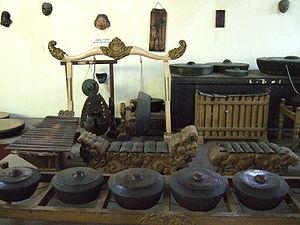
Cirebon est une ville d'Indonésie dans la province de Java occidental, sur la côte nord. Elle a le statut de kota.